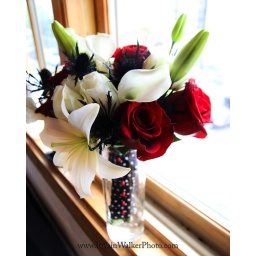
Amazing flower bouquet created by Flora Savage!